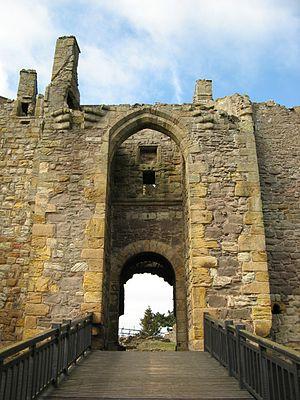
Le château de Dirleton est un château fort médiéval du XIIIᵉ siècle situé dans le village de Dirleton dans l'East Lothian en Écosse, à environ 3 km à l'ouest de North Berwick et 30 km à l'est d'Édimbourg.